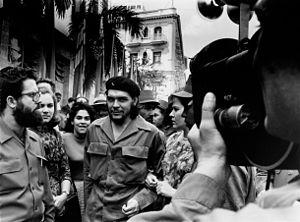
Alberto Díaz Gutiérrez, plus connu sous le nom d'Alberto Korda, est un photographe cubain renommé pour son cliché mondialement connu de Che Guevara, le Guerrillero Heroico.